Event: Nepal Earthquake
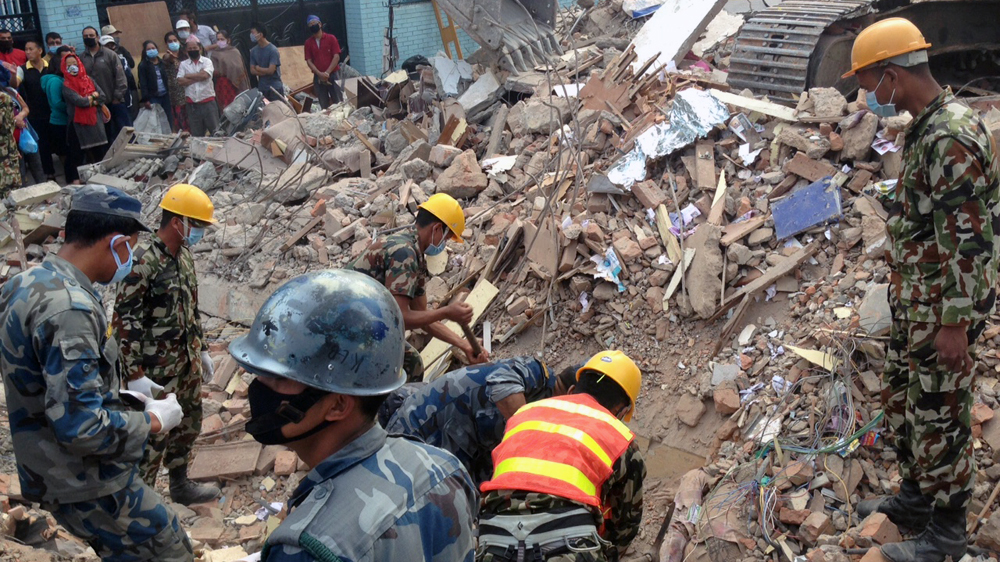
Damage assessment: damage